August Underground

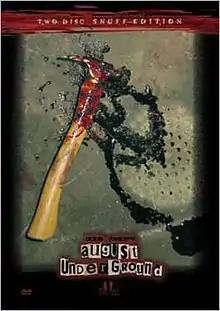
Two-Disc Snuff Edition

August Underground is a 2001 American exploitation horror film directed by Fred Vogel, who co-wrote it with Allen Peters. The film stars Vogel as a serial killer named Peter, who kidnaps and kills several innocent people, while his unnamed accomplice, played by Peters, films and documents the murders.